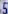
Number: 5